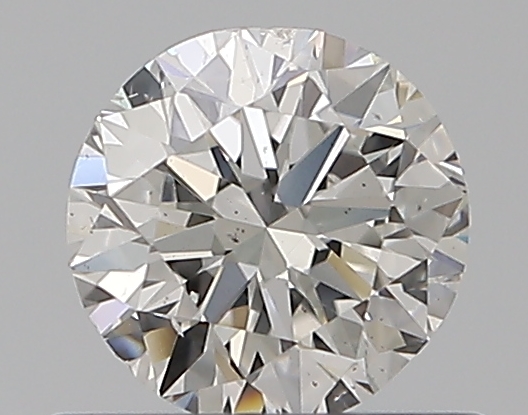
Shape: round
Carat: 0.5
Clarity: SI1
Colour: G
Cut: VG
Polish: EX
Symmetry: GD
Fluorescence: N
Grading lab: GIA
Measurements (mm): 4.93 x 5.01 x 3.15